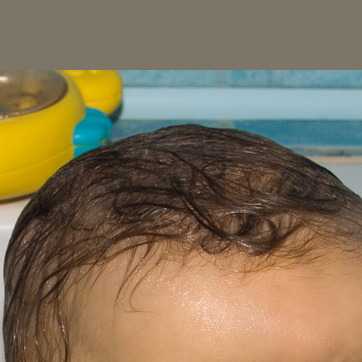
Material: hair